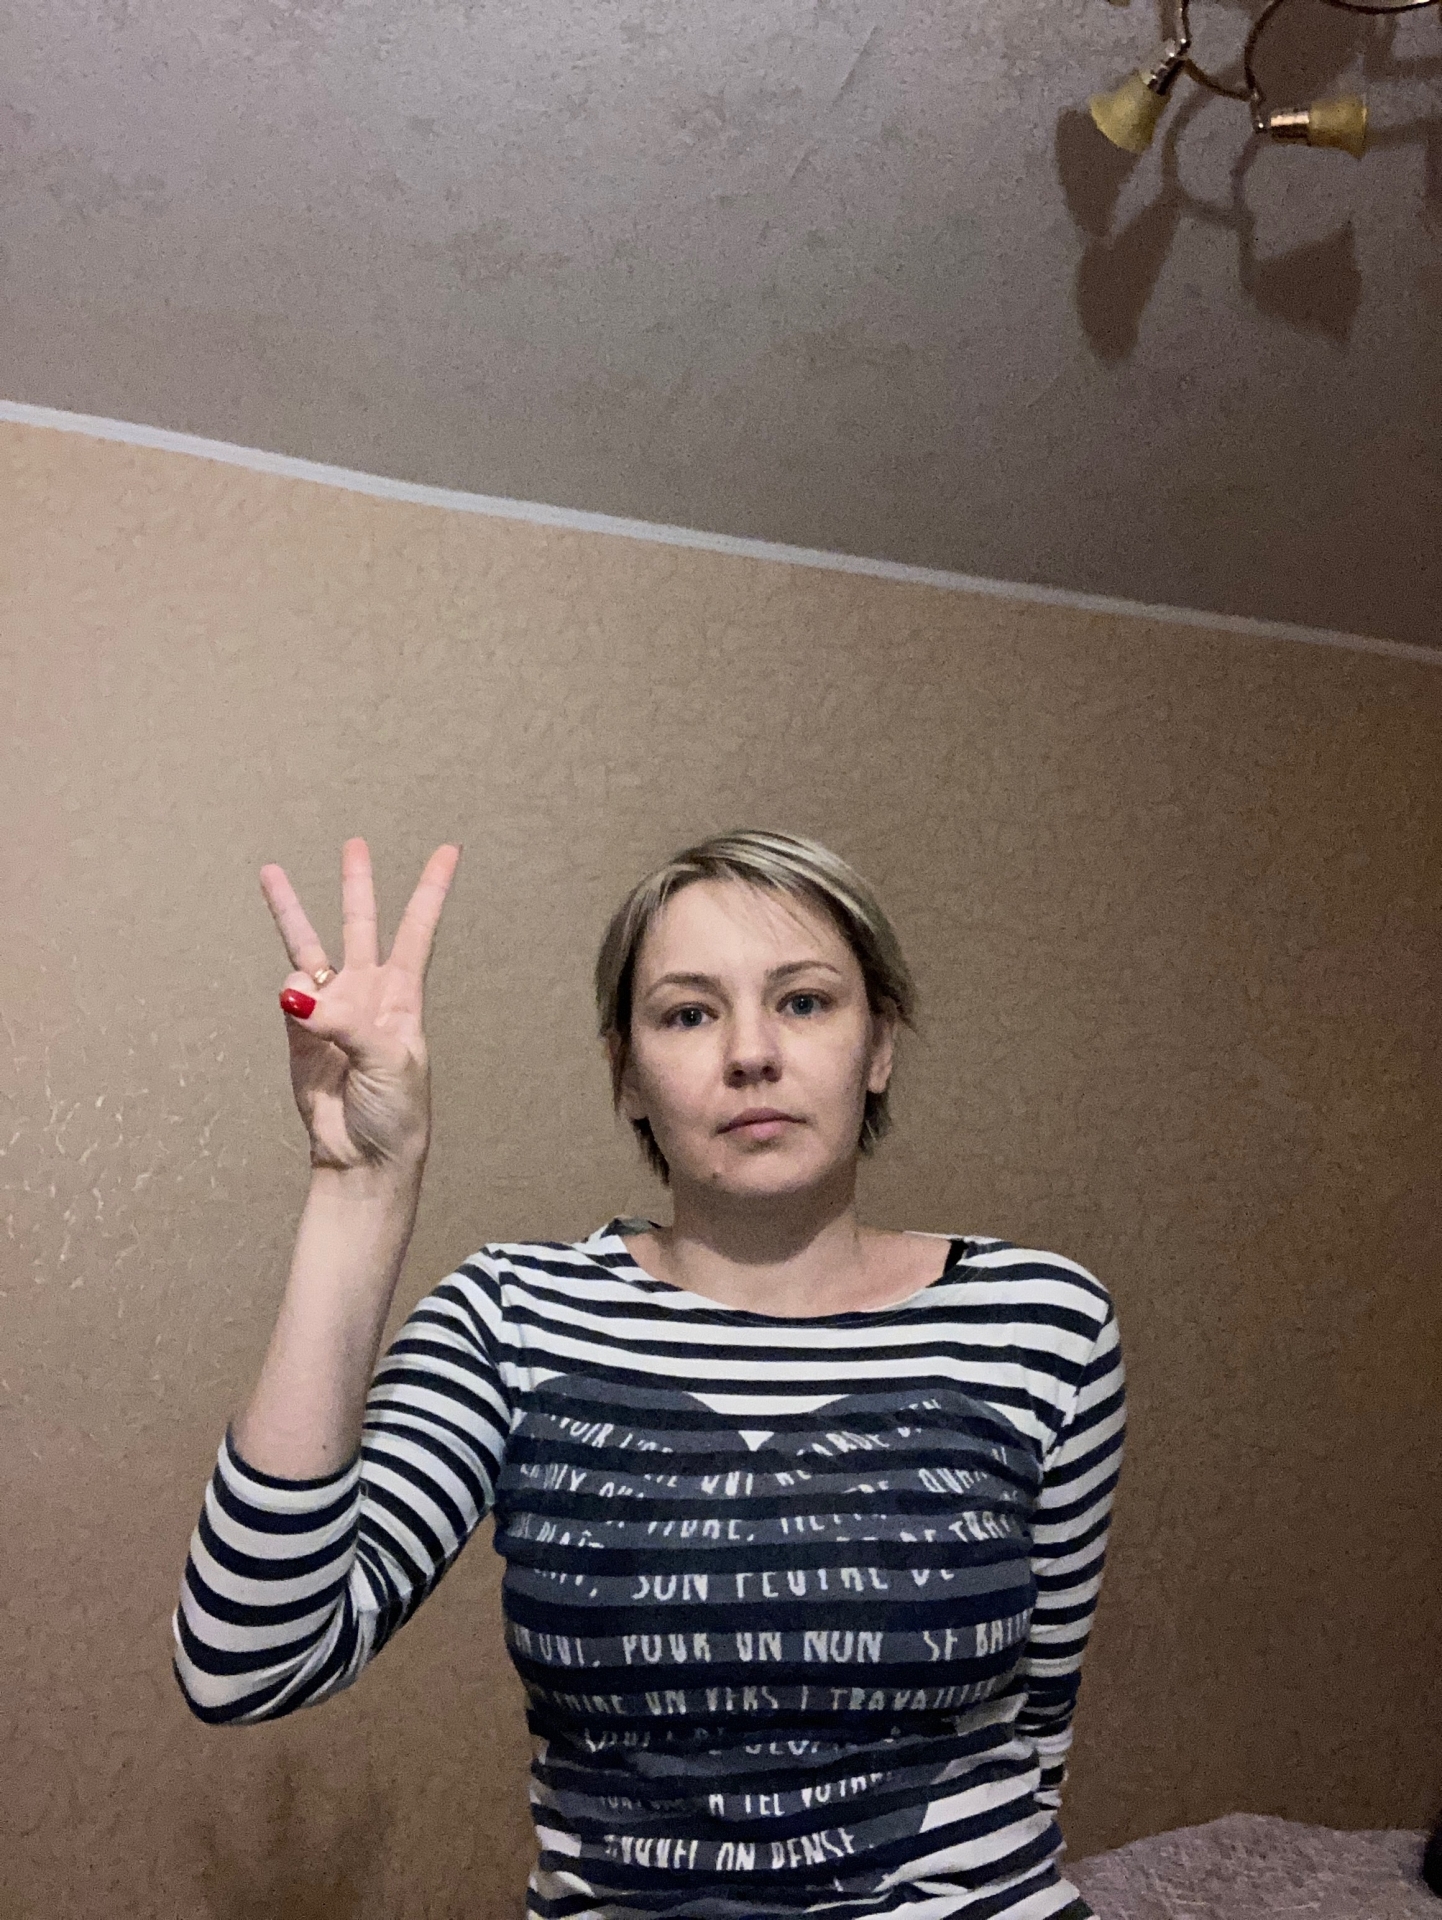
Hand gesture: three